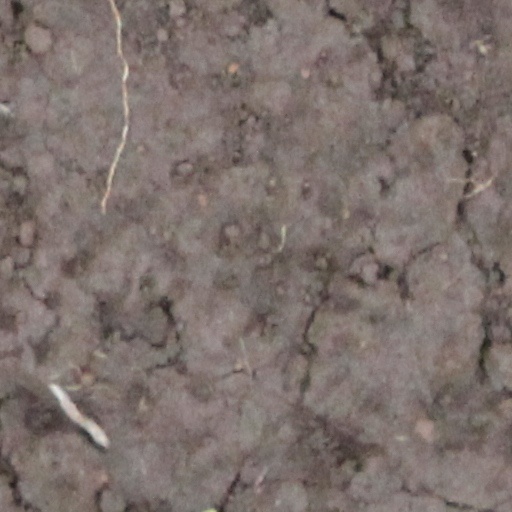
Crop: wheat